Ode: Intimations of Immortality

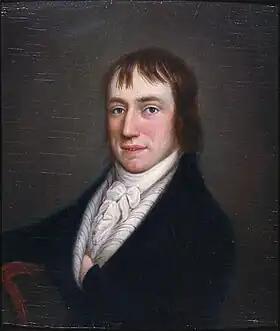
Wordsworth at the age of 28

In 1802, Wordsworth wrote many poems that dealt with his youth. These poems were partly inspired by his conversations with his sister, Dorothy, whom he was living with in the Lake District at the time. The poems, beginning with "The Butterfly" and ending with "To the Cuckoo", were all based on Wordsworth's recalling both the sensory and emotional experience of his childhood. From "To the Cuckoo", he moved on to "The Rainbow", both written on 26 March 1802, and then on to "Ode: Intimation of Immortality from Recollections of Early Childhood". As he moved from poem to poem, he began to question why, as a child, he once was able to see an immortal presence within nature but as an adult that was fading away except in the few moments he was able to meditate on experiences found in poems like "To the Cuckoo". While sitting at breakfast on 27 March, he began to compose the ode. He was able to write four stanzas that put forth the question about the faded image and ended, "Where is it now, the glory and the dream?" The poem would remain in its smaller, four-stanza version until 1804.